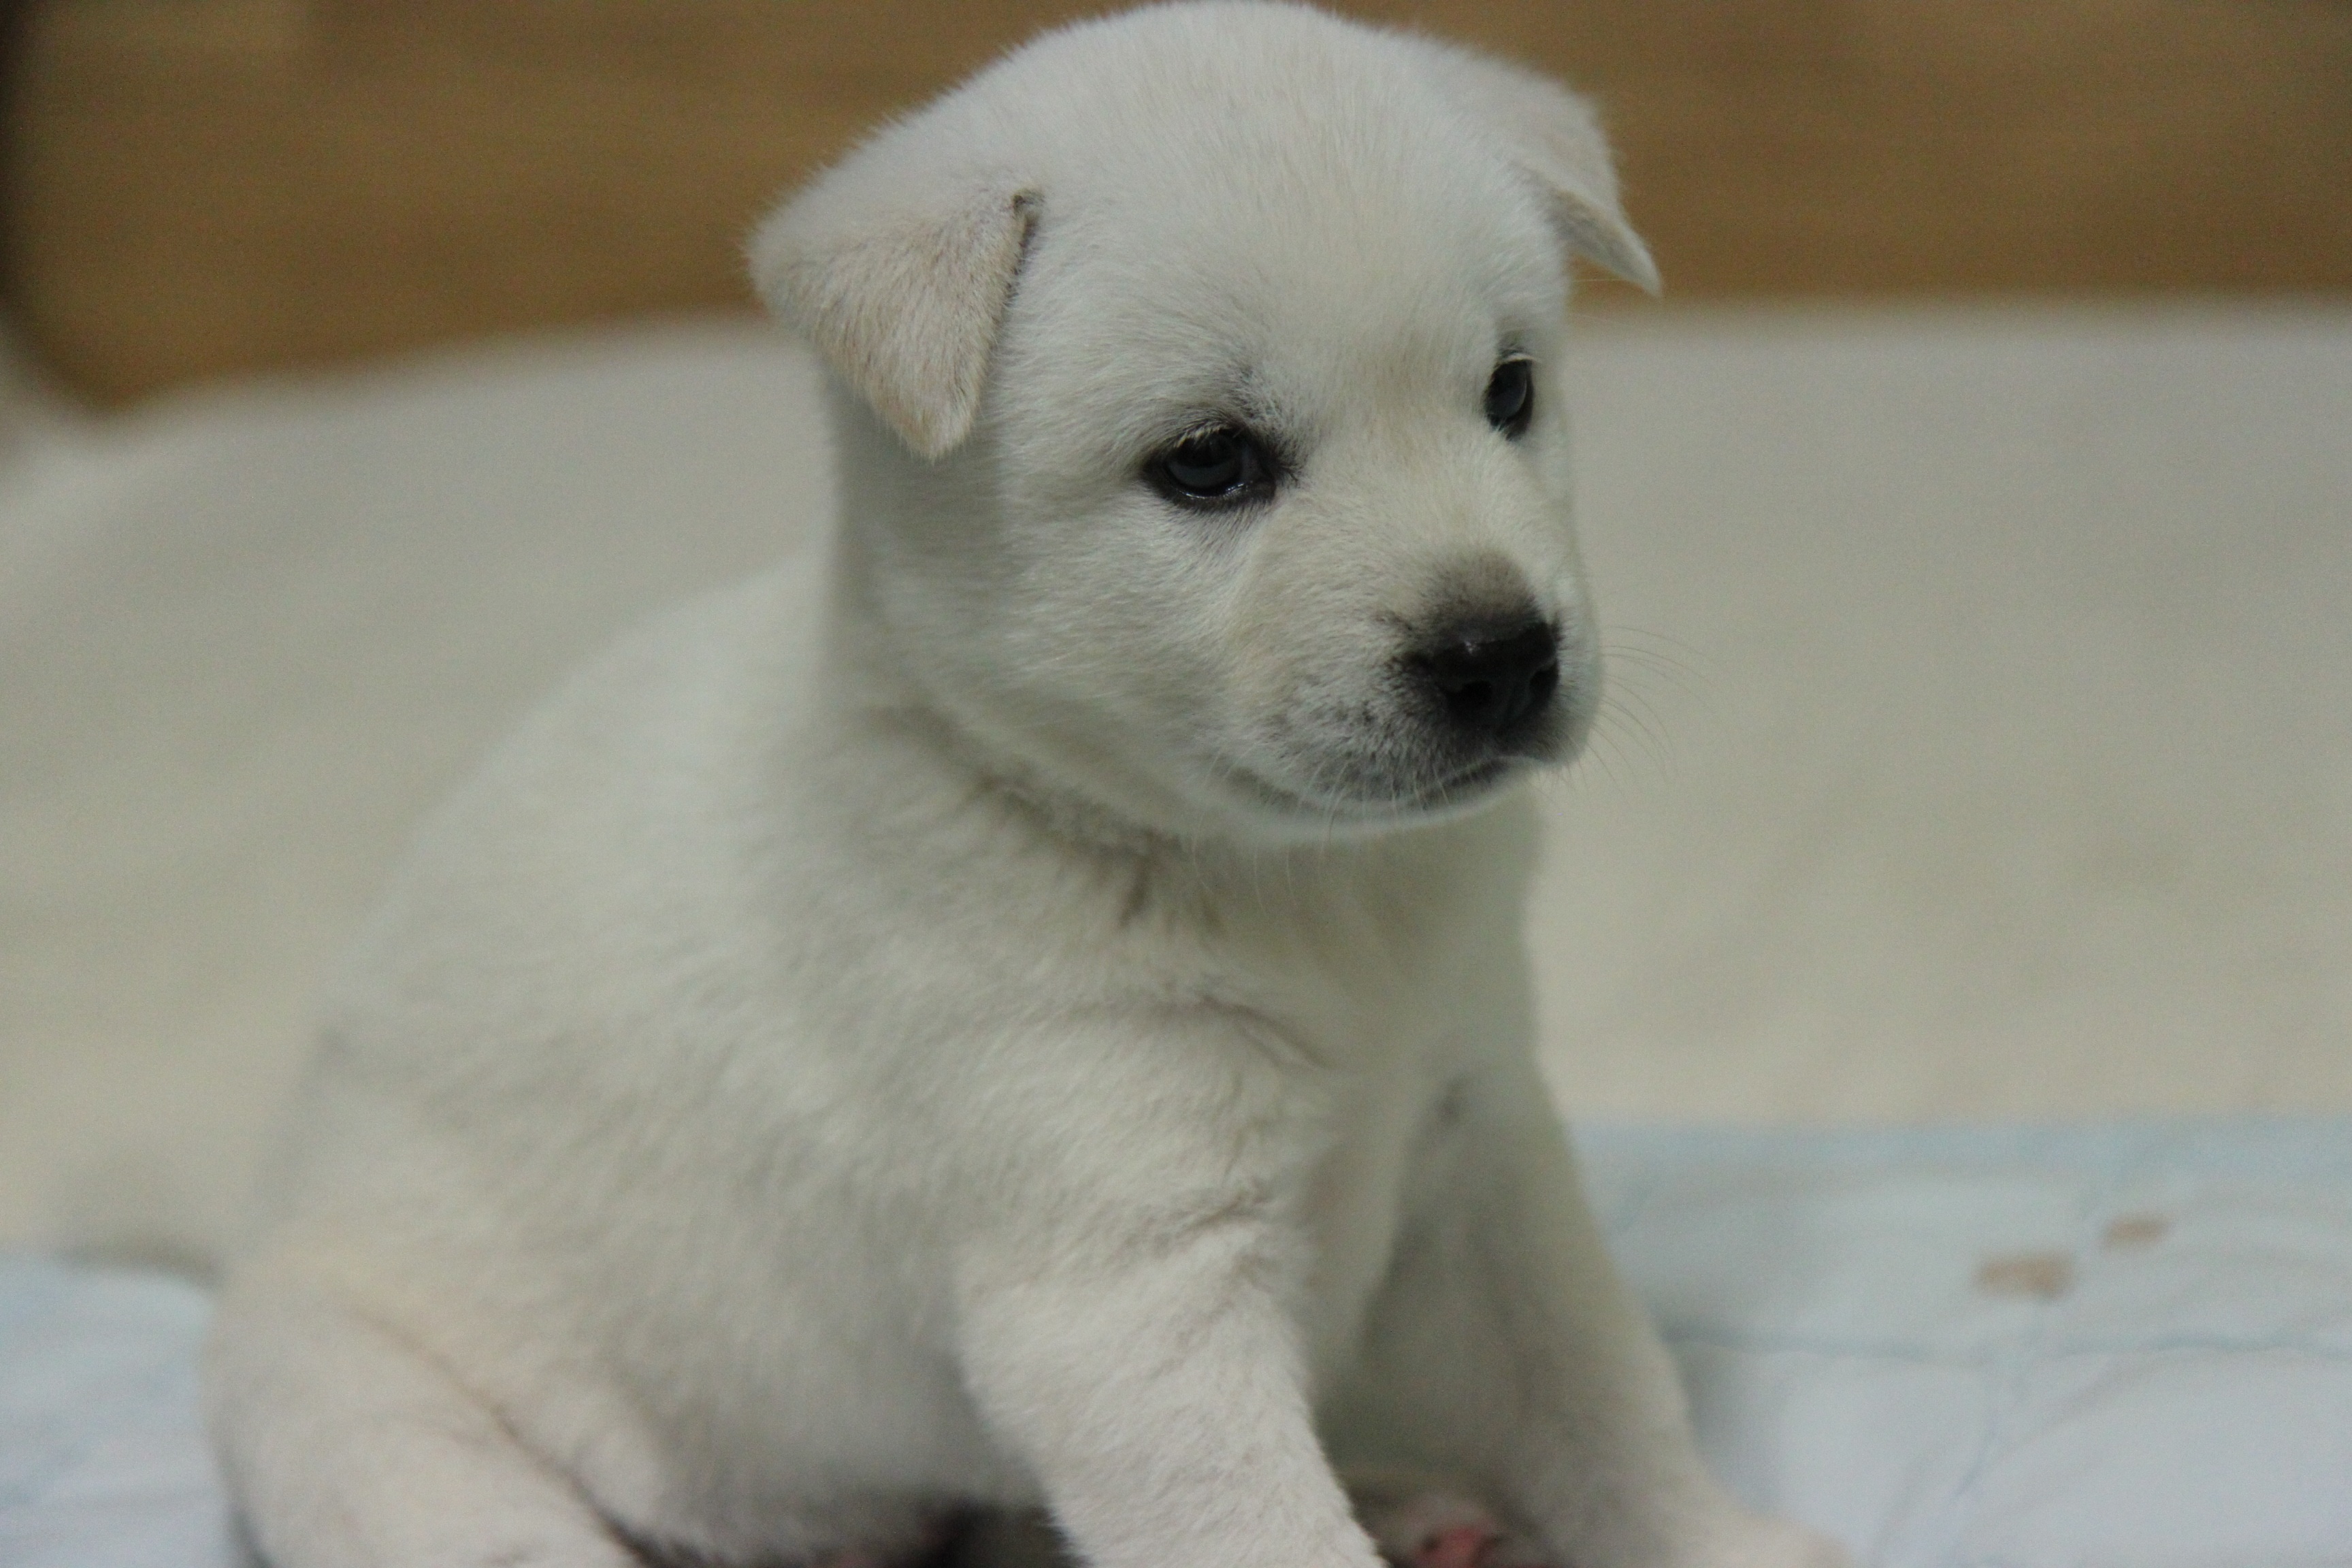
puppy, dog, mammal, vertebrate, labrador retriever, dog breed, terrier, white fur, white shepherd, korean jindo dog, dog like mammal, carnivoran, dog breed group, berger blanc suisse, canaan dog, kishu, korean jindo